Brigham Young

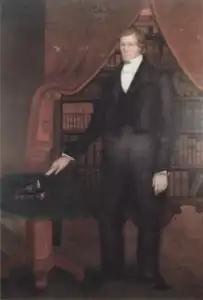
1845 portrait displayed in the Nauvoo Temple celestial room. Young titled the painting, "Delivering the Law of the Lord." On the table are a Book of Mormon and Bible, and a third book titled, <a href="https%3A//www.josephsmithpapers.org/paper-summary/the-book-of-the-law-of-the-lord/1">"Law of the Lord,"

By the time Young moved to Mendon in 1828, he had effectively left the Reformed Methodist Church and become a Christian seeker, unconvinced that he had found a church possessing the true authority of Jesus Christ. Sometime in 1830, Young was introduced to the Book of Mormon by way of a copy that his brother, Phineas Howe, had obtained from Samuel H. Smith. Young did not immediately accept the divine claims of the Book of Mormon. In 1831, five missionaries of the Latter Day Saint movement—Eleazer Miller, Elial Strong, Alpheus Gifford, Enos Curtis, and Daniel Bowen—came from the branch of the church in Columbia, Pennsylvania, to preach in Mendon. A key element of the teachings of this group in Young's eyes was their practicing of spiritual gifts like speaking in tongues and prophecy. This was partly experienced when Young traveled with his wife, Miriam, and Heber C. Kimball to visit the branch of the church in Columbia.